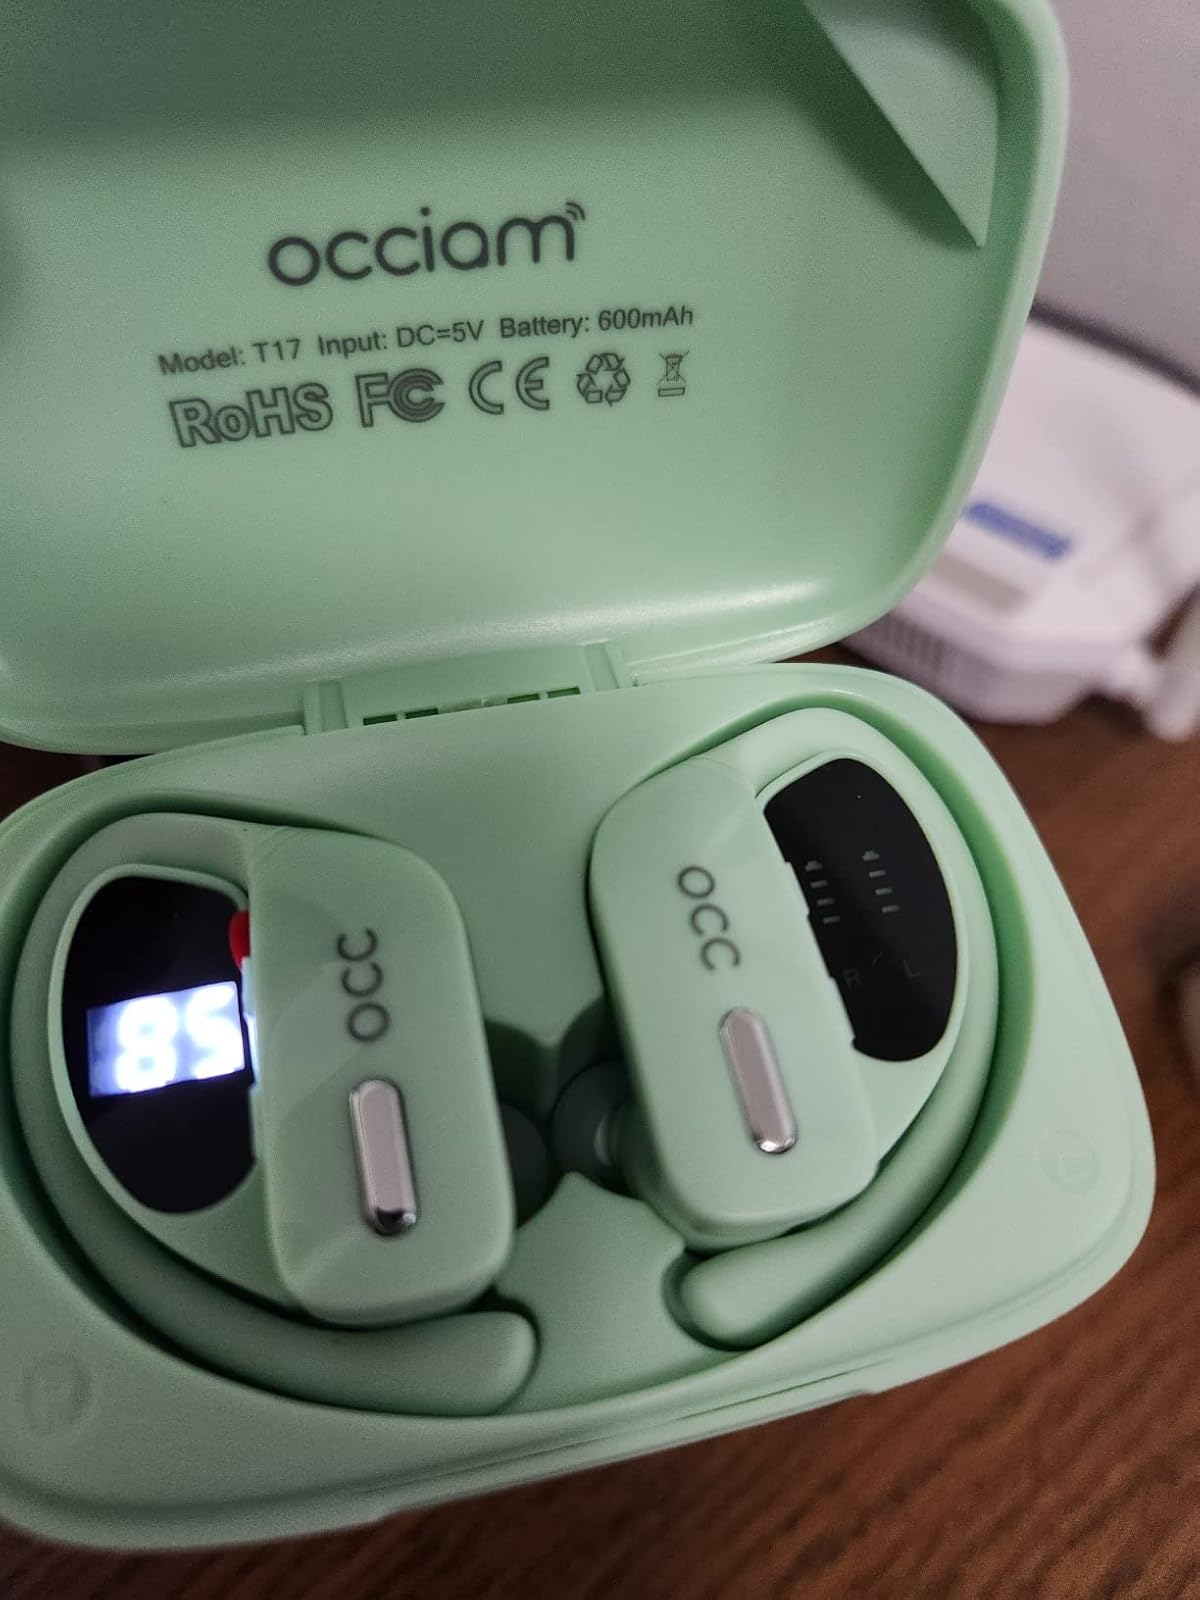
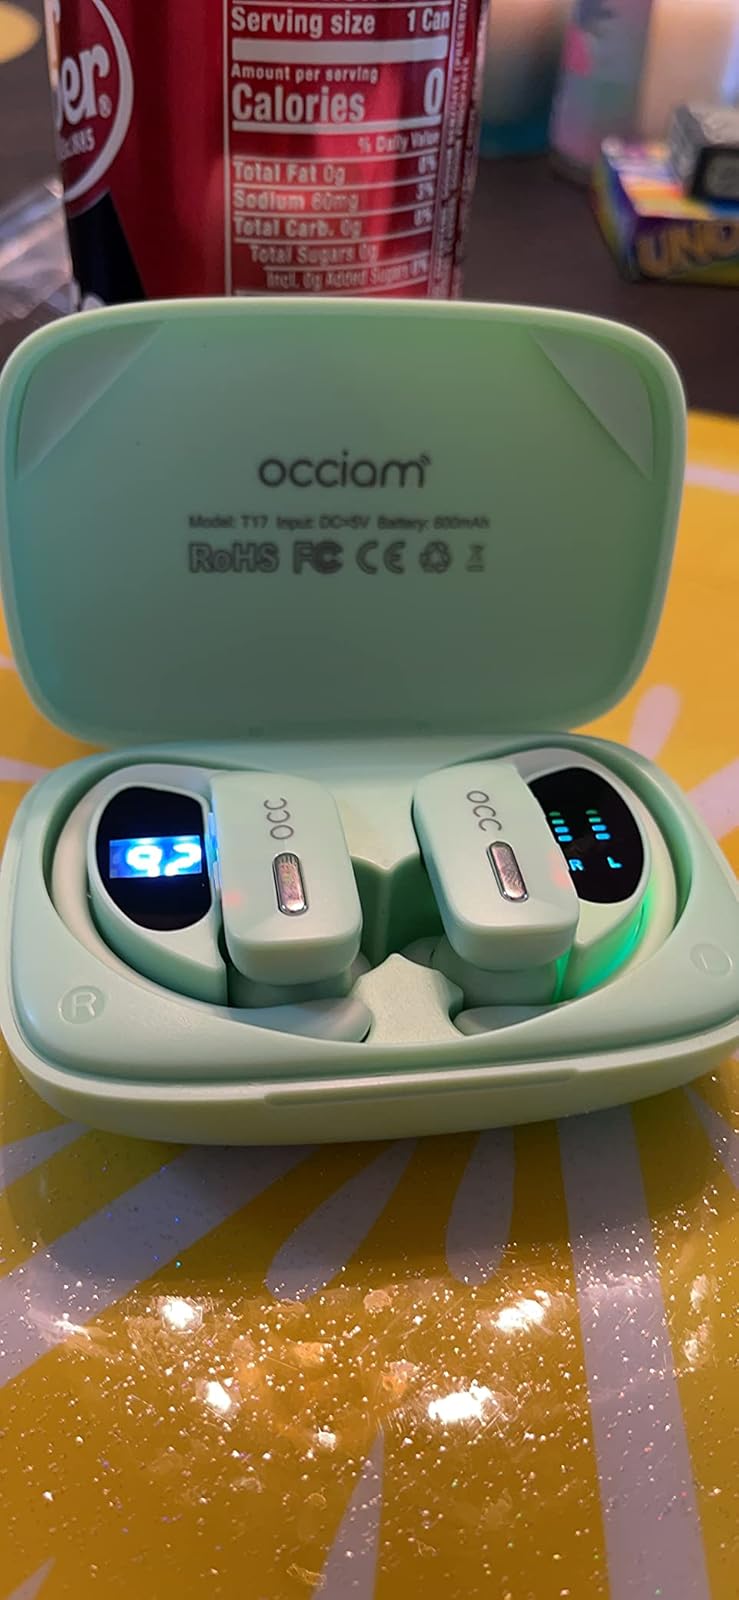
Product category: earbuds
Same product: yes